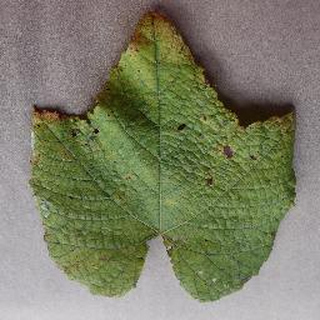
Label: grape_leaf_blight